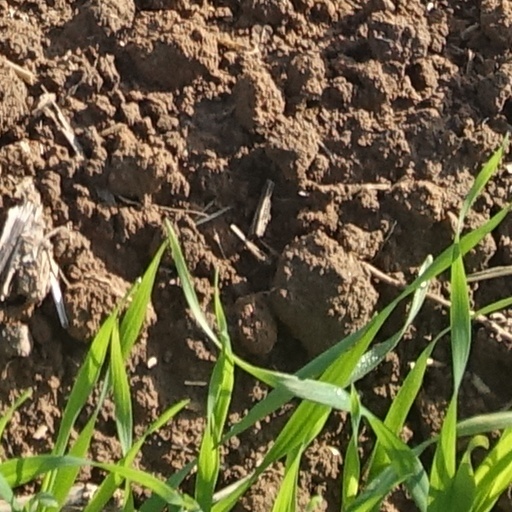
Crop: wheat